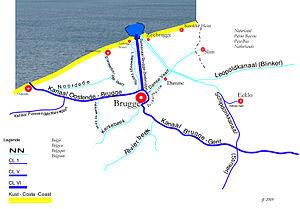
Bruges (Belgique): Les voies d'eau dans les polders de Bruges